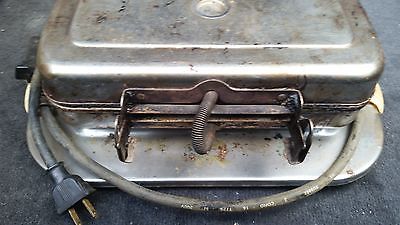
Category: toaster